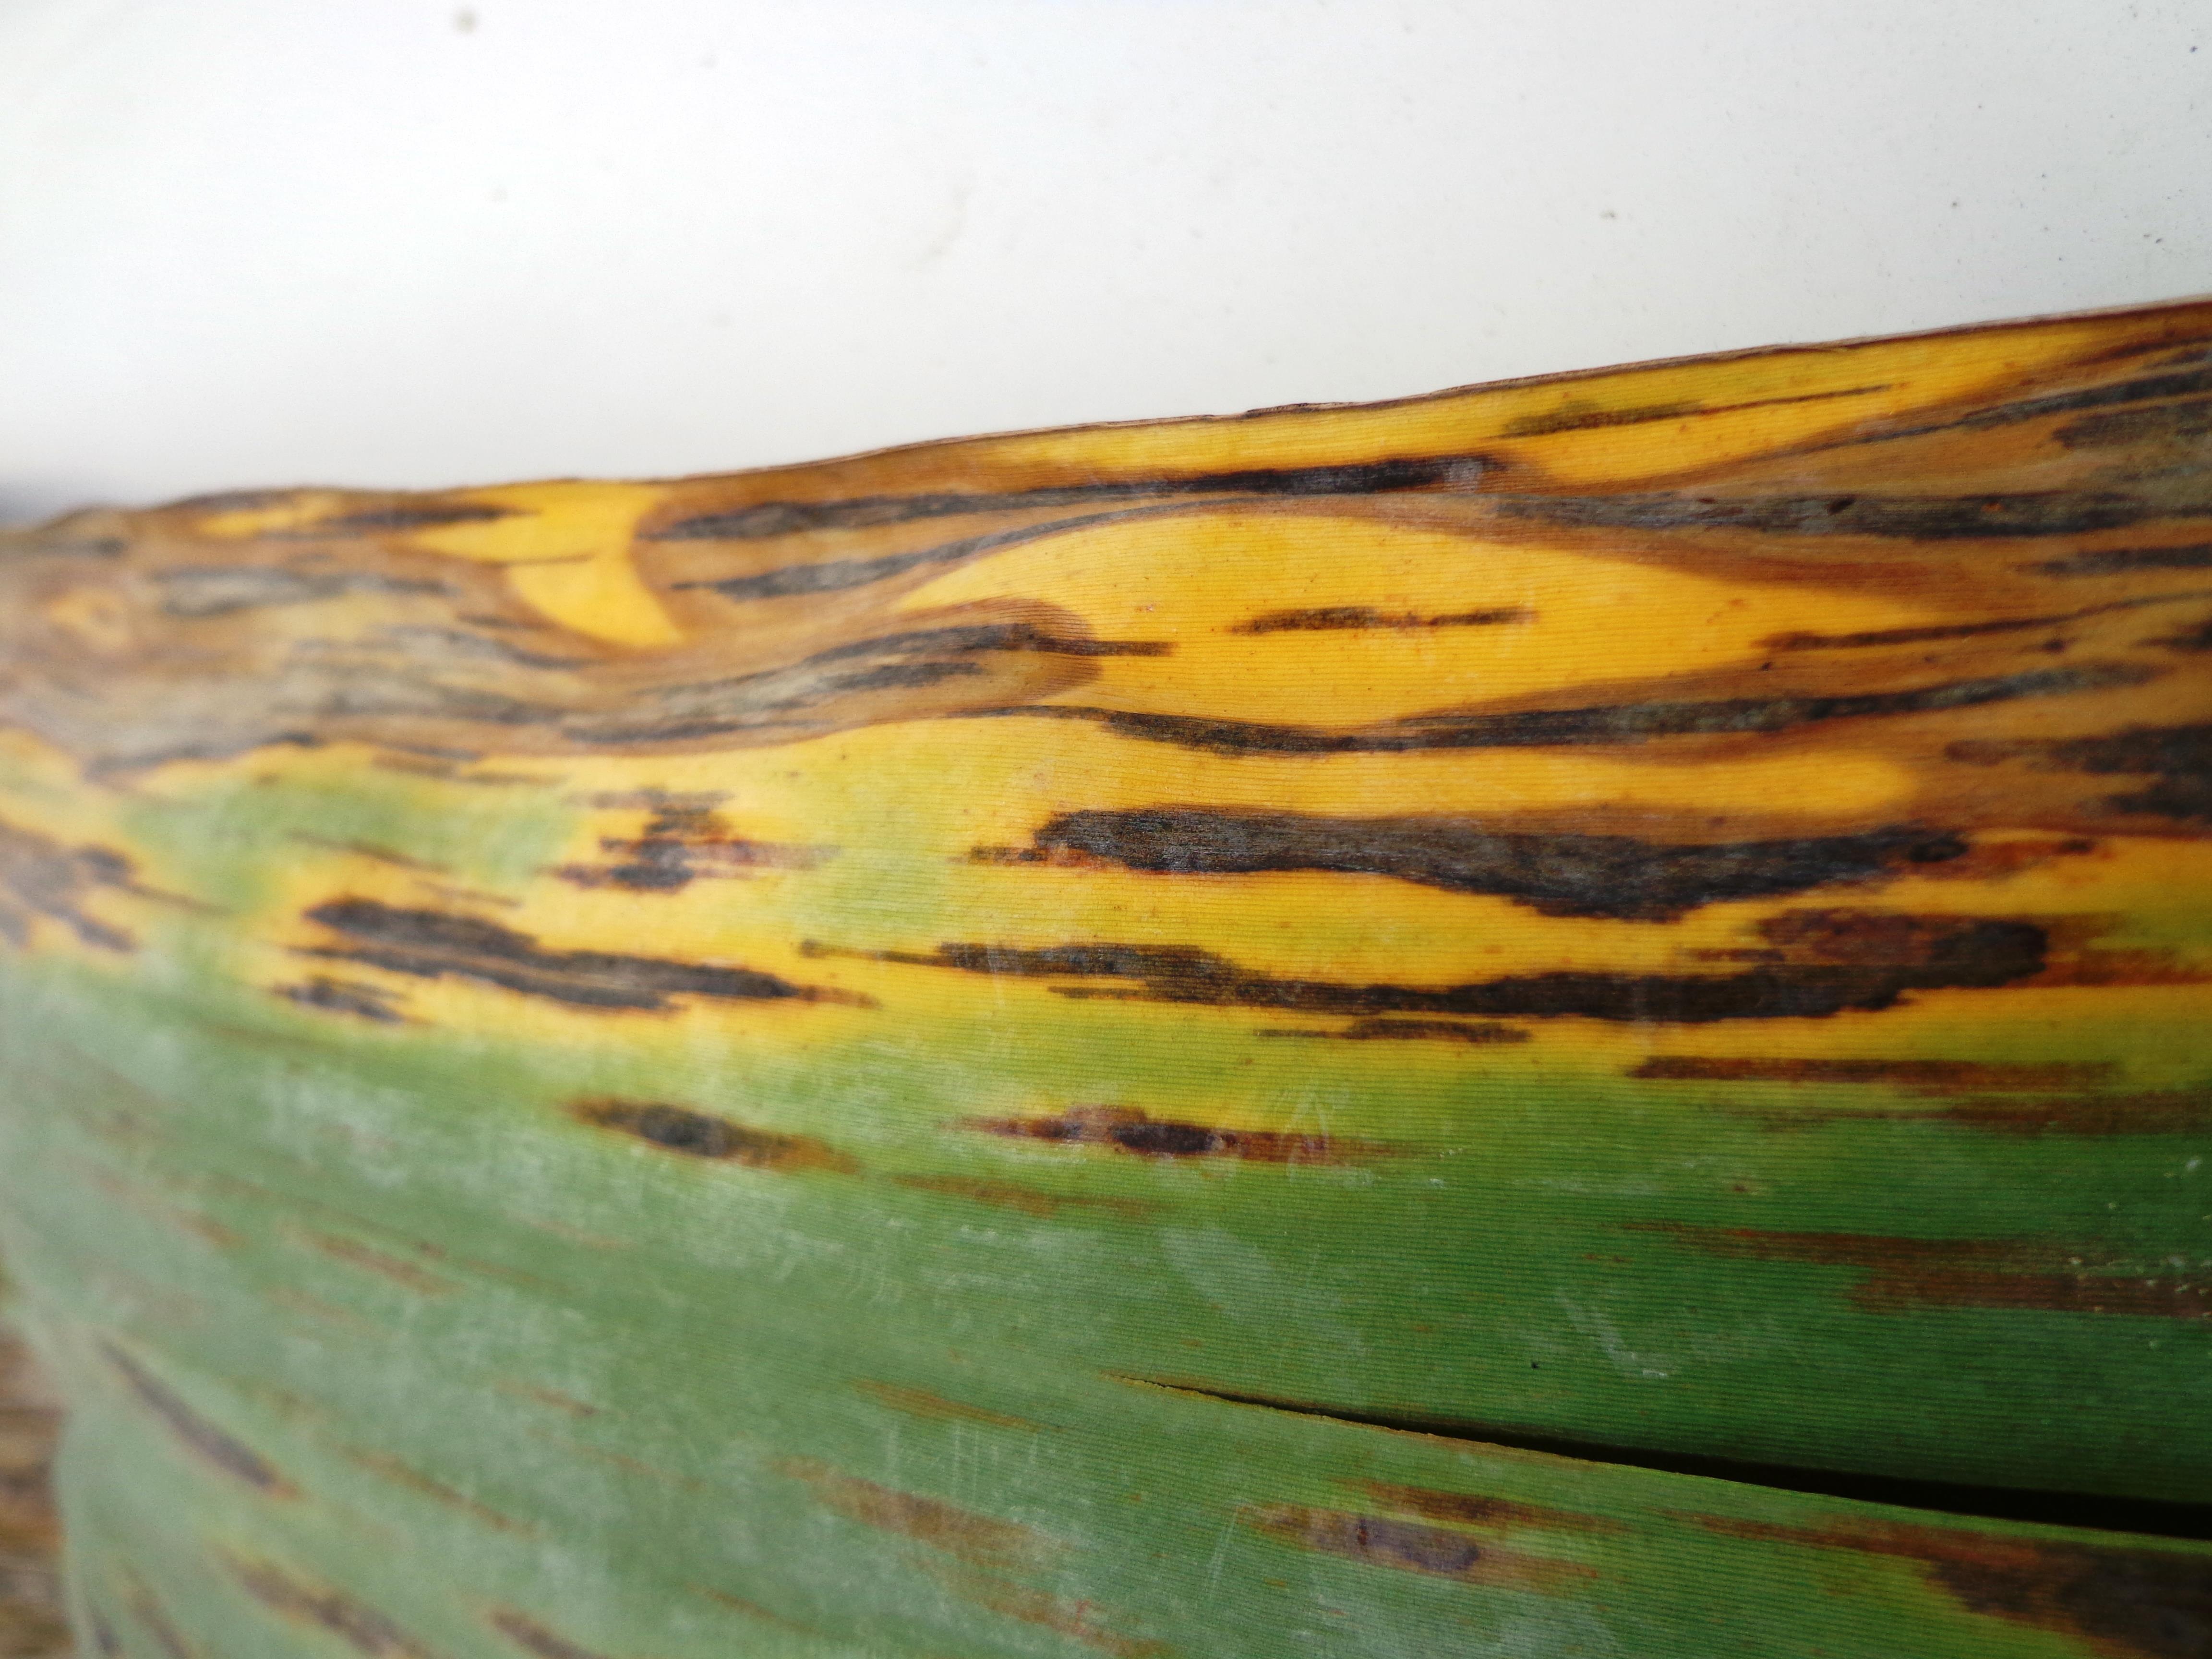
Plant: Banana
Disease: banana black leaf streak